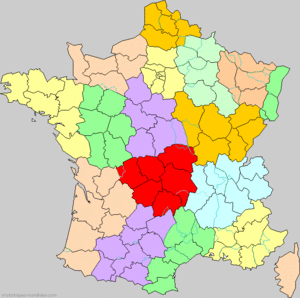
France - Proposition de découpage régional Gravier - 1947 - Source
Jean-François Gravier, né le 14 avril 1915 à Levallois-Perret et mort le 11 novembre 2005, est un géographe français. Il est principalement connu pour son ouvrage Paris et le désert français, publié en 1947 et plusieurs fois réédité par la suite, qui a notamment inspiré la décentralisation industrielle de 1960, et plus largement les politiques d'aménagement du territoire français pendant plusieurs décennies.
Paris et le désert français est un ouvrage de géographie de Jean-François Gravier publié en 1947.